30 Days in Atlanta

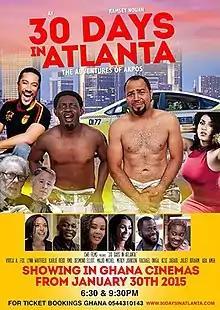
Film poster

30 Days in Atlanta is a 2014 Nigerian romantic comedy film written by Patrick "Koinage" Nnamani, produced by Ayo Makun and directed by Robert Peters. The movie was shot in two locations in Lagos and Atlanta,United States of America. It premiered on October 31, 2014. It was recognized as the highest-grossing film of all time in Nigerian cinemas in 2015, although the film received mixed critical reviews.